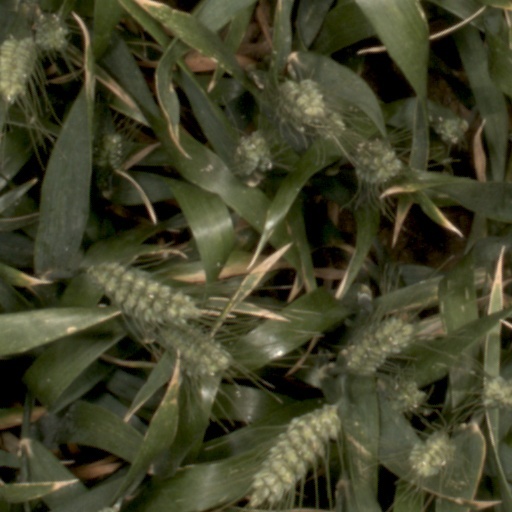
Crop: wheat